Greater Toronto Area

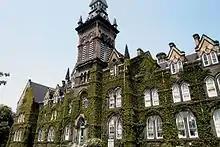
The University of Toronto, which was established in 1827, is the largest higher education institution in Canada. Building shown is 1 Spadina Crescent before renovation in the late 2010s.

The main airport serving the GTA is Toronto Pearson International Airport in Mississauga, which is Canada's largest and busiest airport. It processed over 47 million passengers in 2017 and nearly 50 million passengers in 2018. Toronto Pearson International Airport is operated by the Greater Toronto Airports Authority (GTAA). John C. Munro Hamilton International Airport in nearby Hamilton also handles international flights, handles some discount flights and charters, and acts as an alternative to Pearson. The Billy Bishop Toronto City Airport, on the Toronto Islands near downtown, is used for civil aviation, air ambulance traffic and regional scheduled airlines (it handled nearly two million passengers in 2012). There are also a number of smaller airports scattered throughout the GTA. The International Air Transport Association (IATA) uses "YTO" as a code for multiple airports in the area, including those without passenger service.